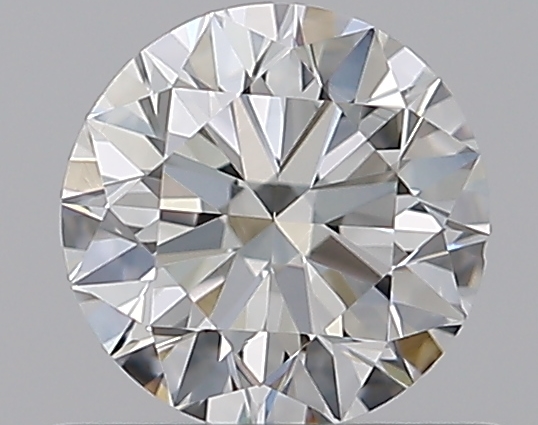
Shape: round
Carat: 0.5
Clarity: VS1
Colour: H
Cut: EX
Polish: EX
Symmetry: EX
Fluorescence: N
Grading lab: GIA
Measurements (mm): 5.05 x 5.08 x 3.12